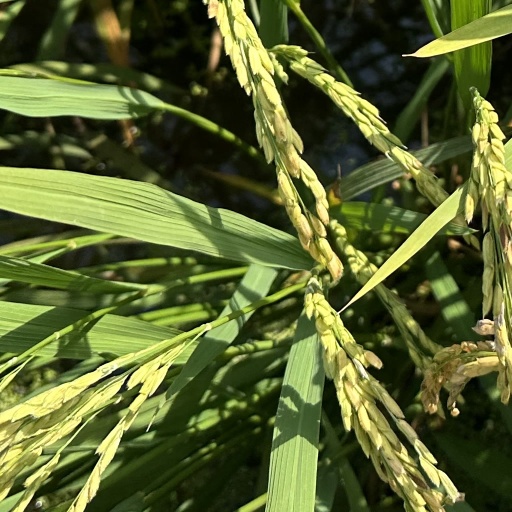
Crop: rice